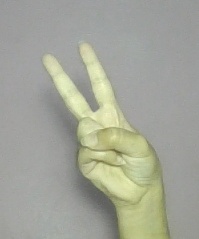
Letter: taa